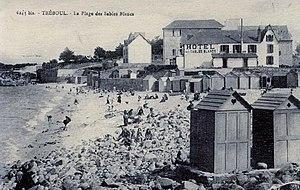
Tréboul
Tréboul est une ancienne commune du Finistère créée en 1880 et une station balnéaire du littoral atlantique qui a été rattachée à Douarnenez par un arrêté préfectoral du 14 juin 1945 en même temps que les anciennes communes de Ploaré et Pouldavid. Ainsi, Tréboul est aujourd'hui considéré comme un quartier de Douarnenez.